Themes in Nazi propaganda

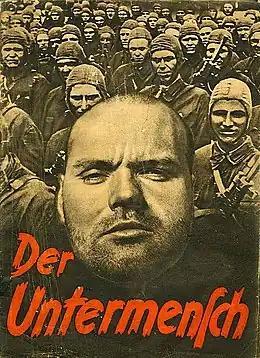
Front cover of the 1942 ""Der Untermensch"" (The Subhuman) pamphlet

Antisemitic propaganda was a common theme in Nazi propaganda. However, it was occasionally reduced for tactical reasons, such as for the 1936 Olympic Games. It was a recurring topic in Hitler's book "Mein Kampf" (1925–26), which was a key component of Nazi ideology.